Hartford, Connecticut

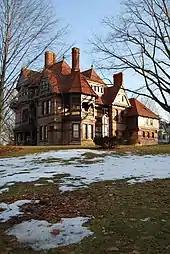
The house of Katherine Seymour Day, grandniece of Harriet Beecher Stowe, adjacent to the Stowe house; it now forms part of the research center dedicated to Stowe.

Just three years after Colt's first factory opened, the Sharps Rifle Manufacturing Company set up shop in 1852 at a nearby site along the now-buried Park River, located in the present-day neighborhood of Frog Hollow. Their factory heralded the beginning of the area's transformation from marshy farmland into a major industrial zone. The road leading from town to the factory was called Rifle Lane; the name was later changed to College Street and then Capitol Avenue. A century earlier, mills had located along the Park River because of the water power, but by the 1850s water power was approaching obsolescence. Sharps located there specifically to take advantage of the railroad line that had been constructed alongside the river in 1838.